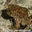
Label: frog